Micah Armstrong

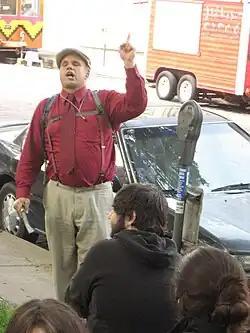
Students confront Armstrong at Ohio University (2009)

Micah Armstrong, also known as Brother Micah, is an American Trinitarian Pentecostal evangelist who preaches publicly at universities.